Weijia Jiang

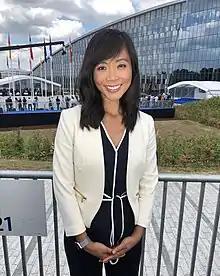

Weijia Jiang (born June 6, 1983) is a Chinese-American television journalist and reporter. She is based in Washington, D.C., and has served as the Senior White House Correspondent for CBS News since July 2018. Jiang's question to President Donald Trump about the COVID-19 testing program in the United States during a White House press briefing received global attention and coverage.